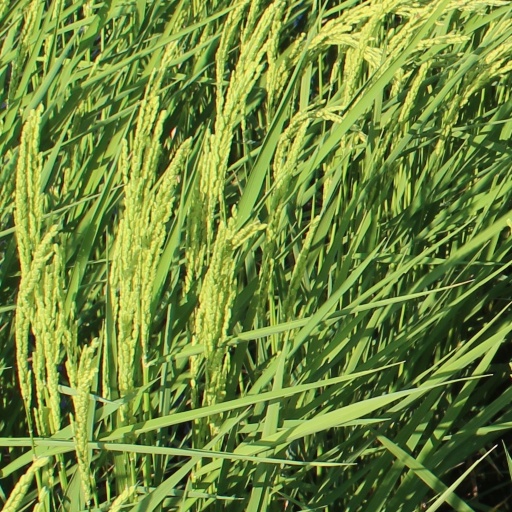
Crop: rice